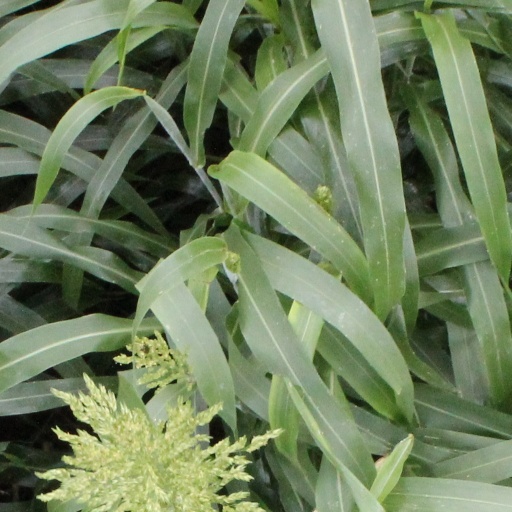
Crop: sorghum